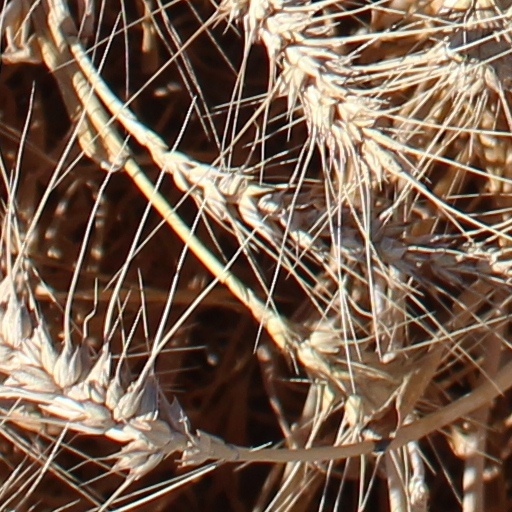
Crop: wheat